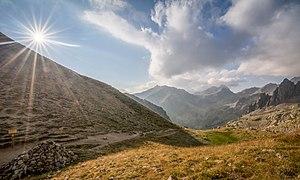
Cette photo a été prise dans le Parc Naturel Régional du Mercantour au niveau de la Baisse des Cinq Lacs.